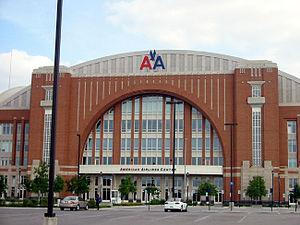
Les Mavericks de Dallas, dits les Mavs, sont une franchise de basket-ball basée à Dallas dans l'État du Texas. Ils sont membres de la Division Sud-Ouest de la Conférence Ouest de la NBA. L’équipe joue ses matchs à domicile à l'American Airlines Center, qu’elle partage avec les Stars de Dallas de la Ligue nationale de hockey.
Les Stars de Dallas sont une équipe professionnelle de hockey sur glace basée à Dallas au Texas. Elle joue dans la Ligue nationale de hockey. Avant 1993, la franchise était connue comme les North Stars du Minnesota.
Le American Airlines Center est une salle omnisports située dans le quartier de Victoria Park, près du centre des affaires de la ville de Dallas au Texas. L'arène sert principalement pour le basket-ball, le hockey sur glace et les concerts.